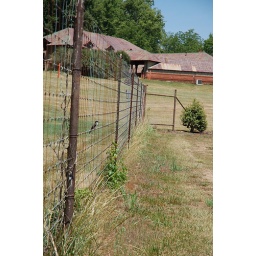
A bird in the fence is worth two in the bush...